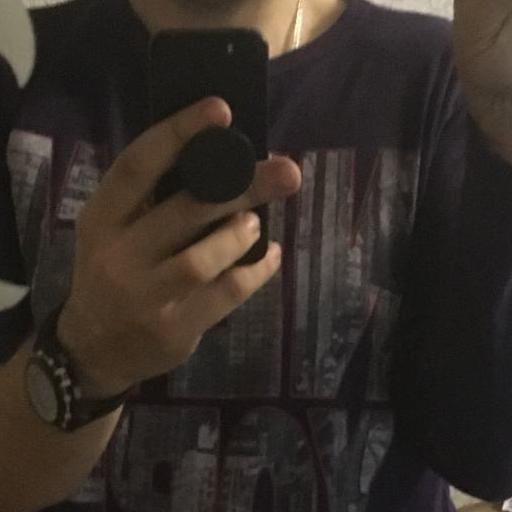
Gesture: no_gesture